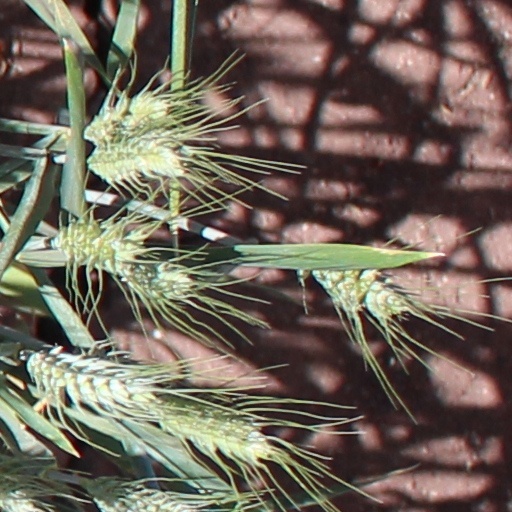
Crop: wheat